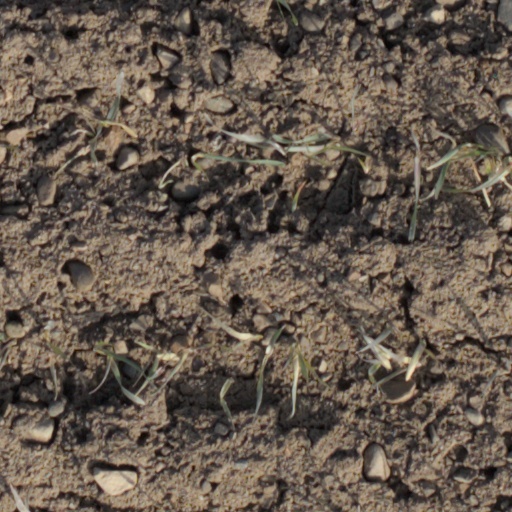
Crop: wheat